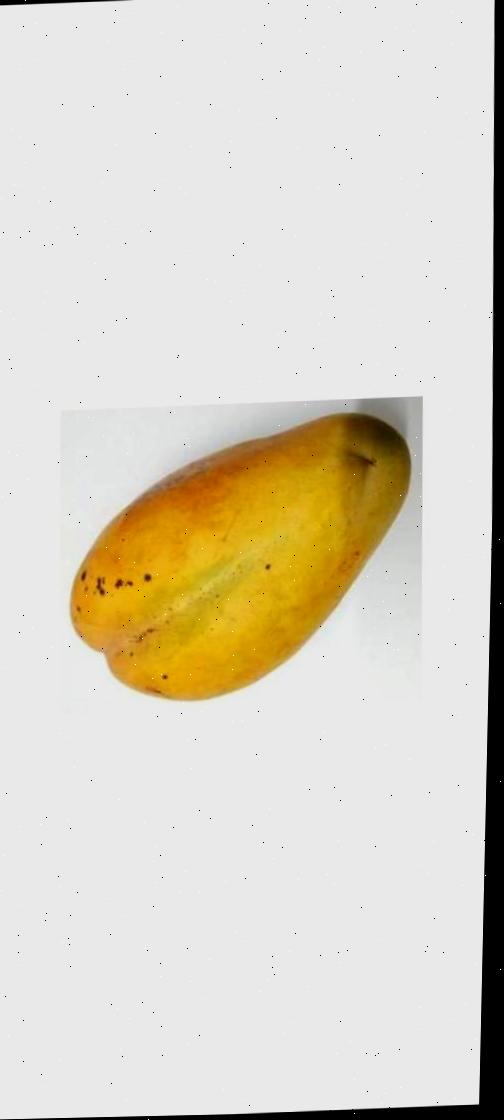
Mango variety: Bari-11